Tokyo Motor Show

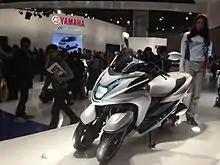
Yamaha Tricity Concept - Tokyo Motor Show 2013

The theme was "Compete! And shape a new future." It was held from Nov. 22 (Fri.) - Dec. 1 (Sun.), 2013.